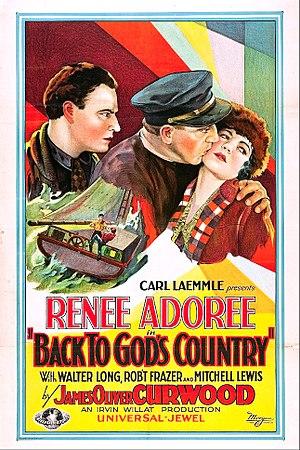
Sur la piste blanche est un film muet américain réalisé par Irvin Willat, sorti en 1927.